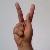
The image shows a hand gesture representing the letter 'K' in Indian Sign Language.